Vladimir Fritsche

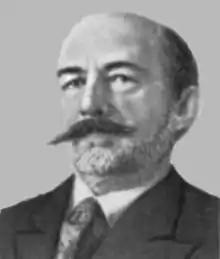
Vladimir Maksimovich Fritsche

Vladimir Maksimovich Fritsche (Russian: Владимир Максимович Фриче; 27 October [O.S.] 15 October] 1870 – 4 September 1929) was a Russian and Soviet Marxist literary and art scholar, critic and academic.